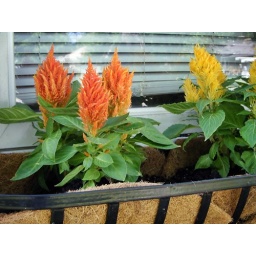
These flowers are so pretty! These are in the window box at the front of the house.